Peterhead

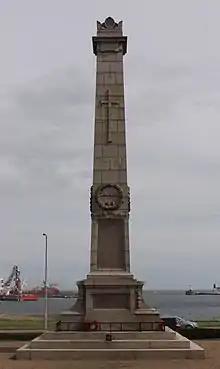
Peterhead War Memorial

Prior to the Reformation, the land on which the town stands, together with a sizeable amount of adjoining country, belonged to Deer Abbey. In 1560, when it was known as Peterugie, or Inverugie of St Peter, it was granted by Mary, Queen of Scots, to Robert Keith, 1st Lord Altrie, a son of William Keith, 4th Earl Marischal. Peterhead was founded in 1593 by George Keith, 5th Earl Marischal, the 4th Earl's nephew and successor, and was developed as a planned settlement, then known as "Harbour and Barony of Keith Insche commonly called Peterhead". The town's first known population totalled 56. The twelve original feuars occupied land along Seagate between the pier of Port Henry, to the north, and the "Quinzie" (Queenie) to the south. The Queenie was a causeway of boulders, covered only by spring tides, which linked the islands of Keith Inch and Greenhill to the mainland.